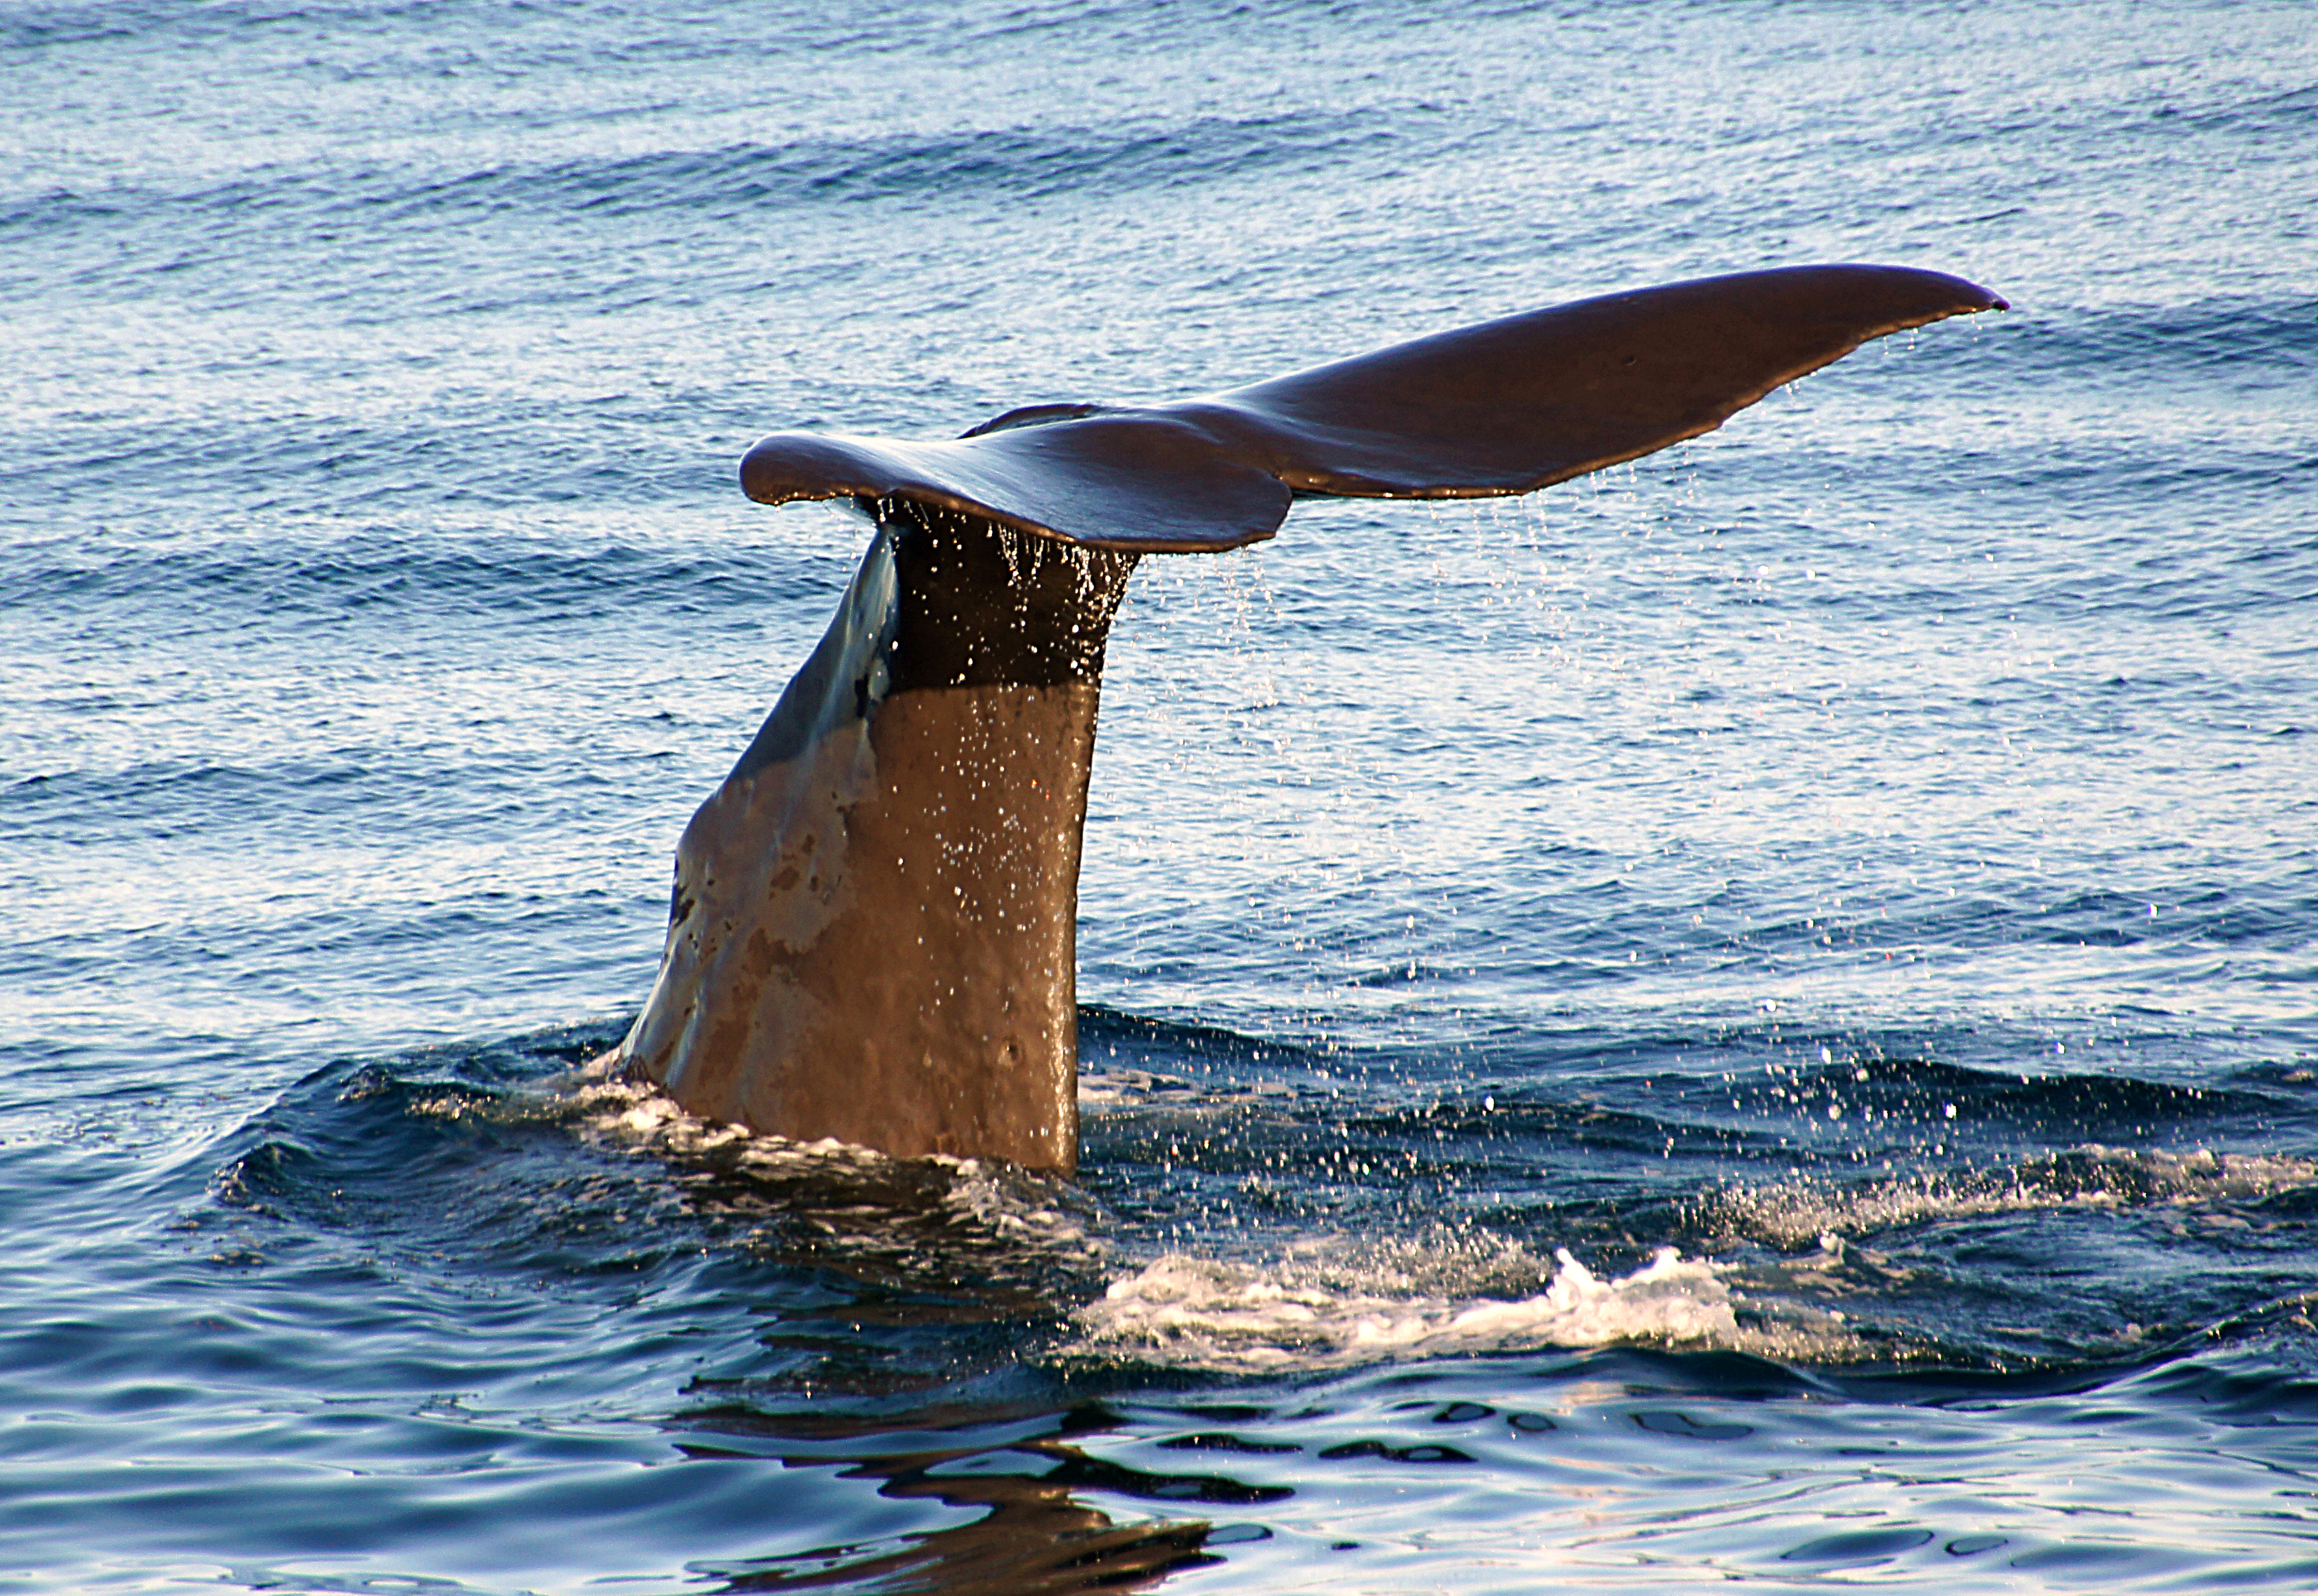
sea, coast, ocean, wave, mammal, publicdomain, vertebrate, whale, spermwhale, sonydslra580, whalewatchkaikoura, whaletails, whalefluke, marine mammal, whales dolphins and porpoises